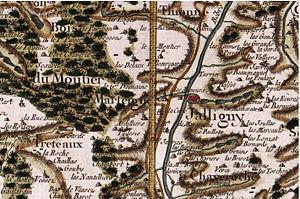
Carte selon Cassini de la région de Jaligny
Jaligny-sur-Besbre est une commune française située dans le département de l'Allier et la région Auvergne-Rhône-Alpes. Autrefois appelée Jaligny, elle a pris son nom actuel le 20 novembre 1967.